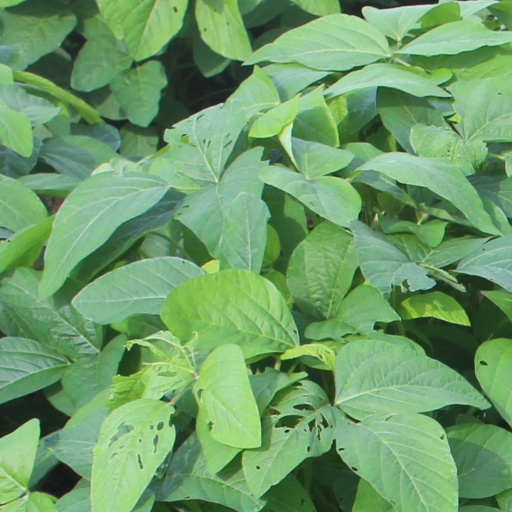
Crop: soybean